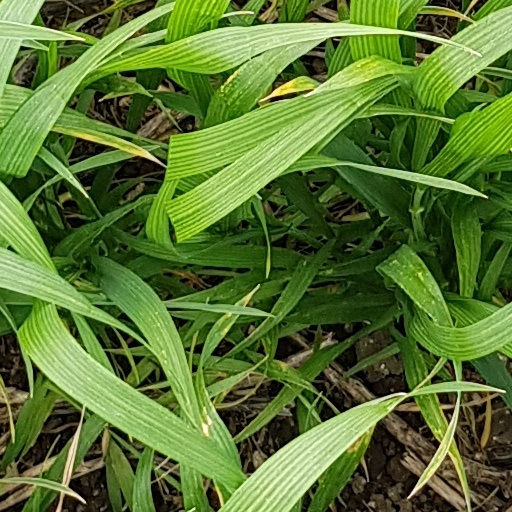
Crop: wheat